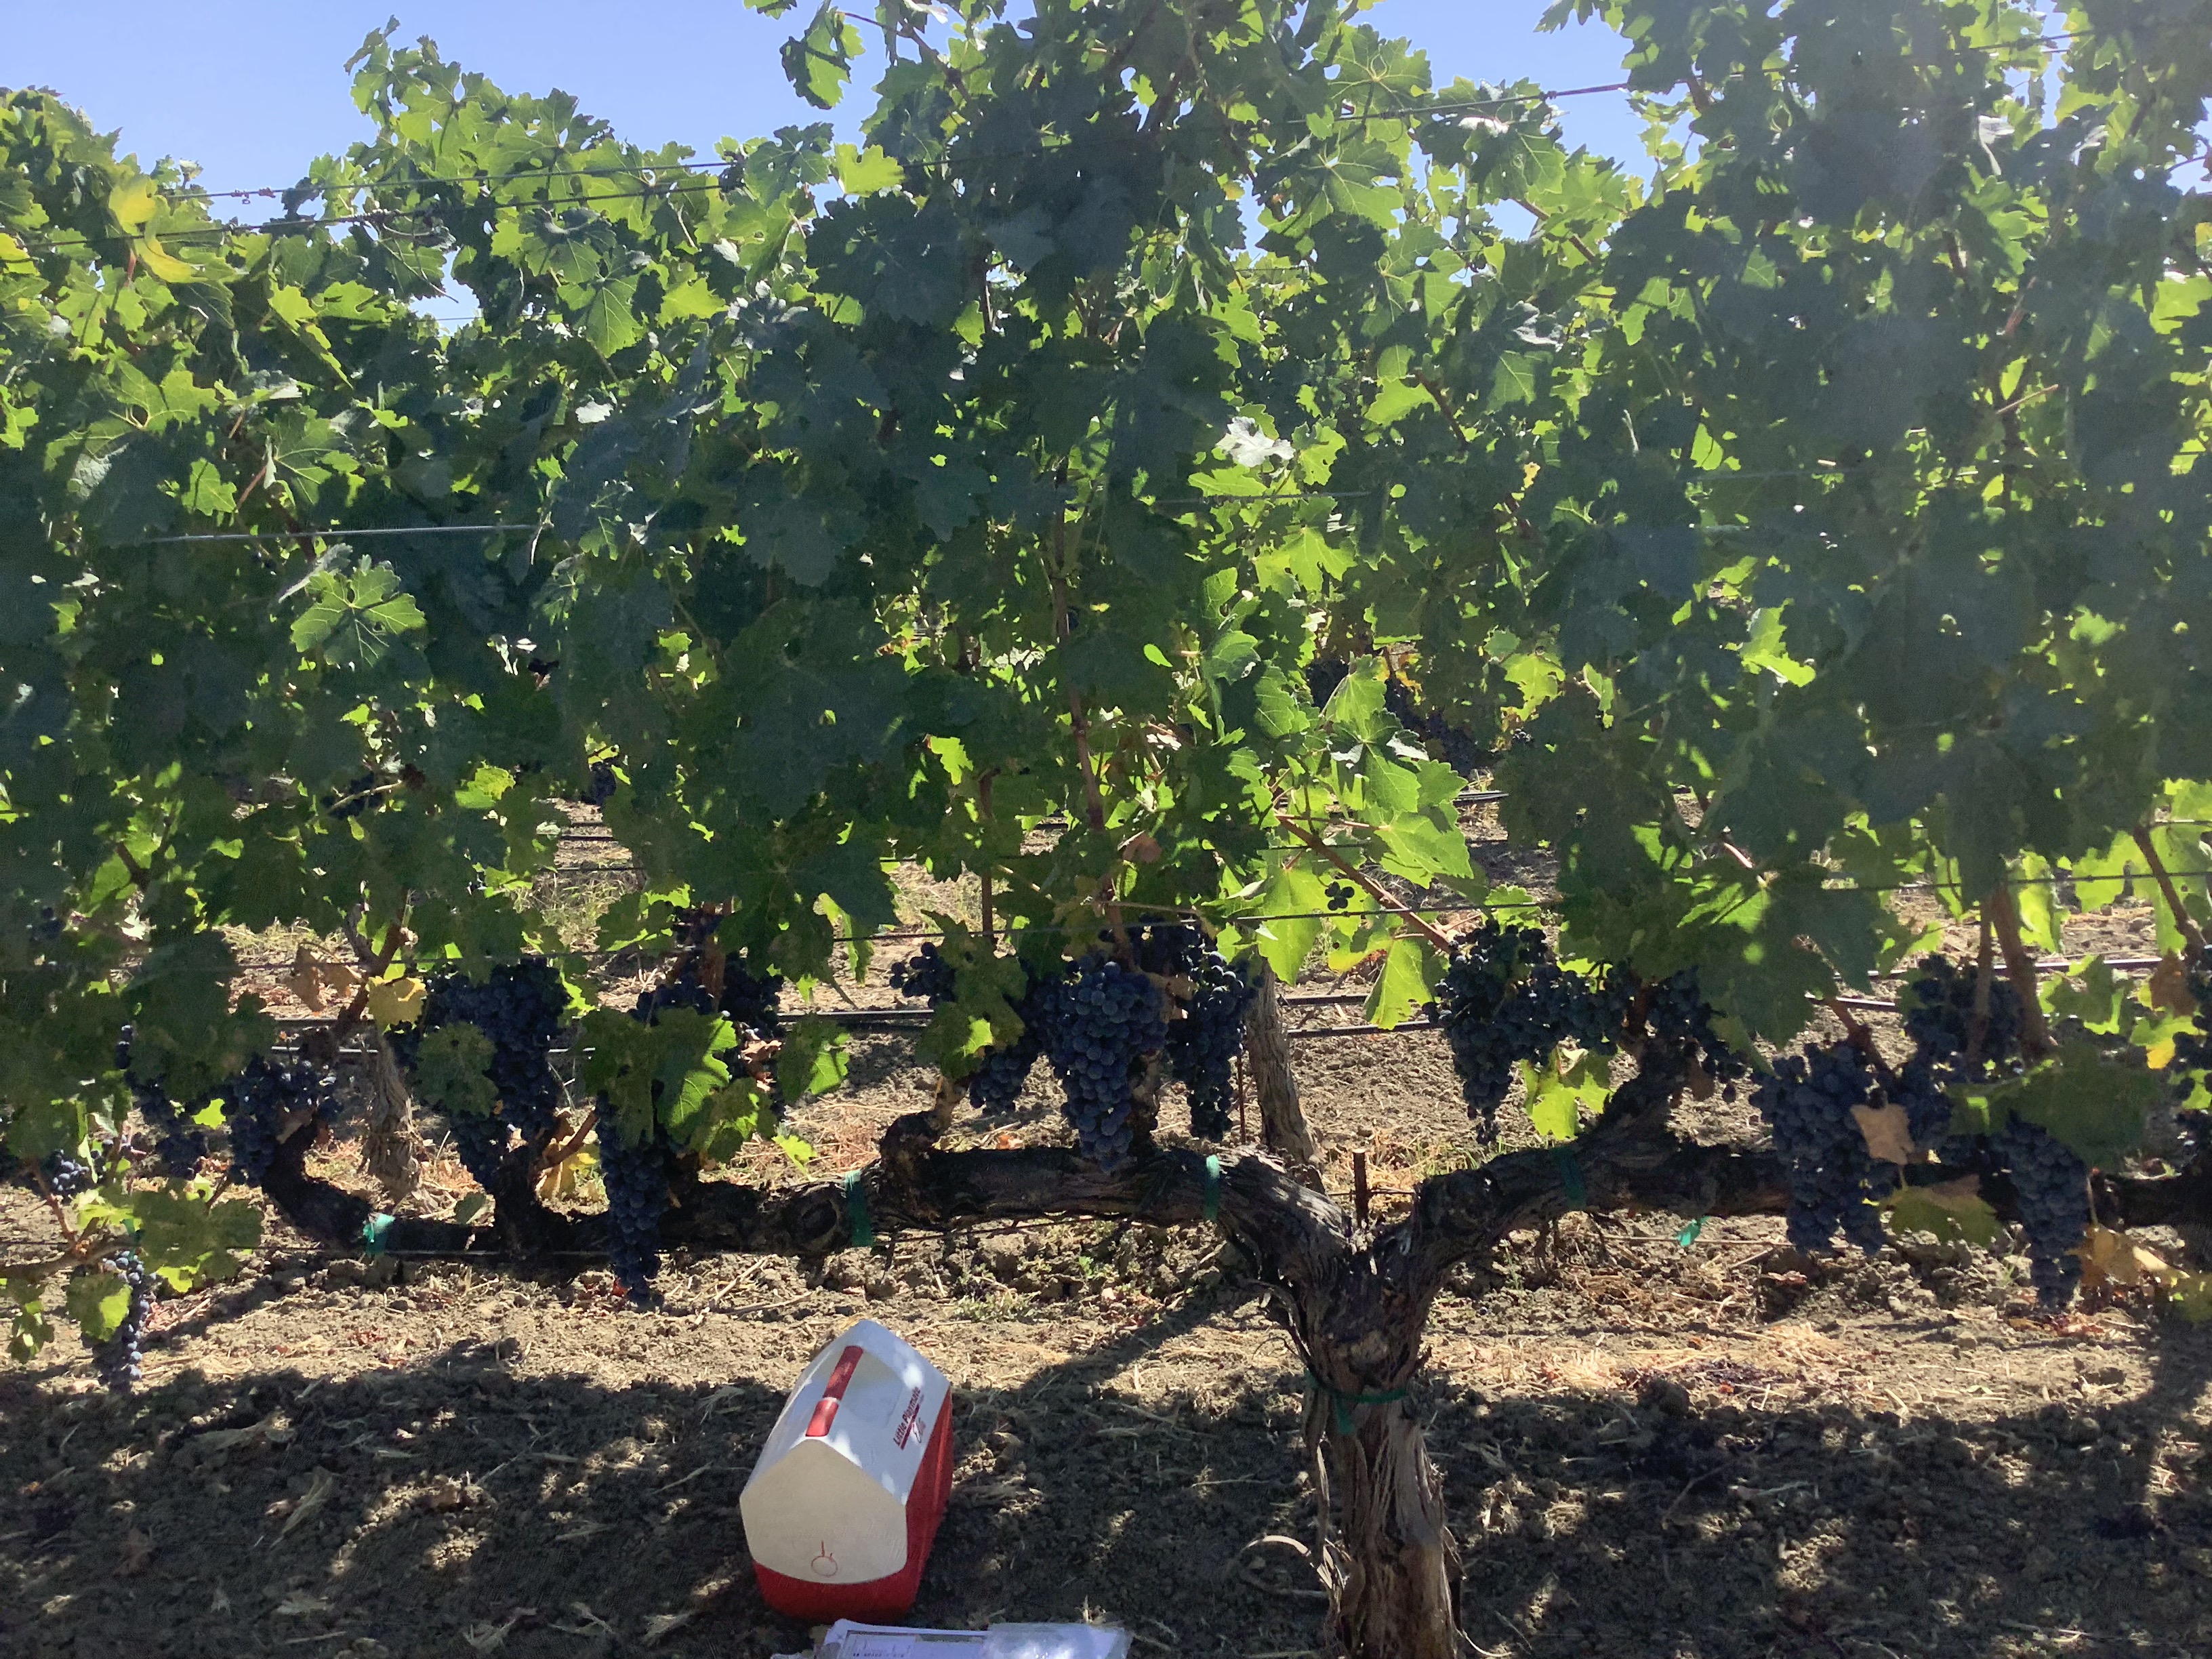
Label: No Virus